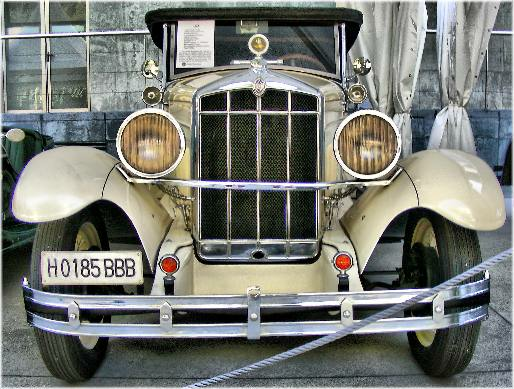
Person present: No